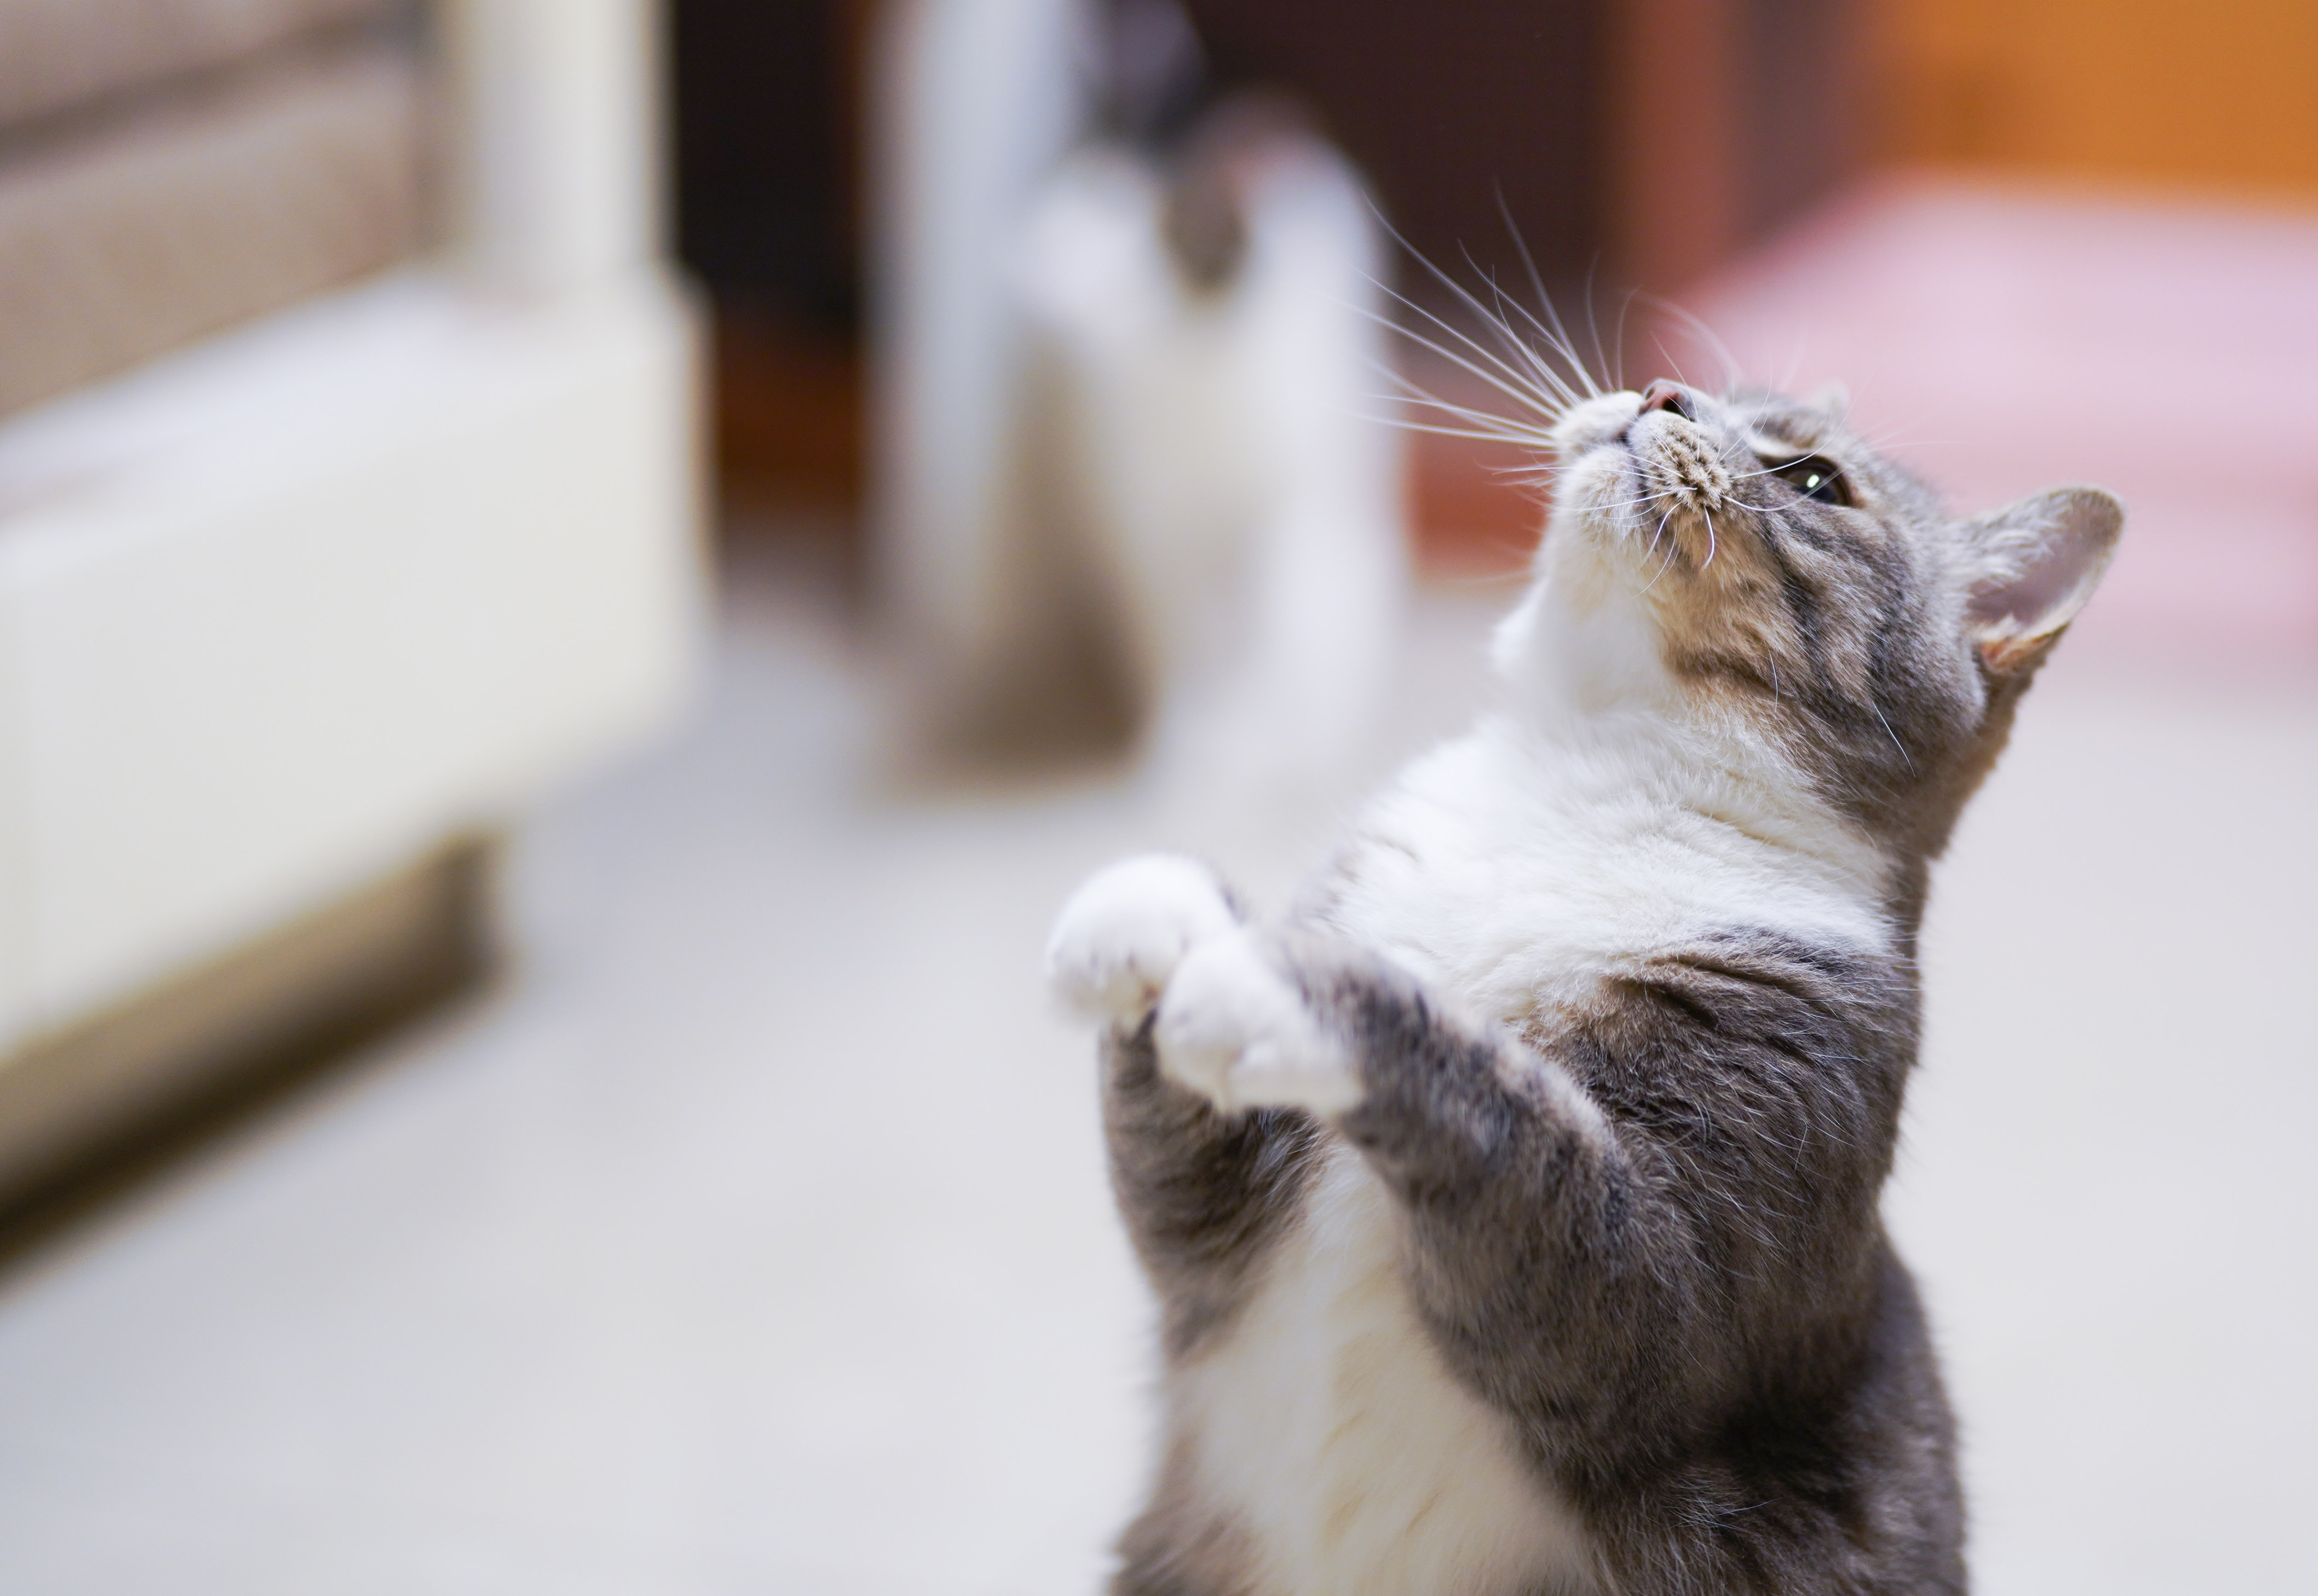
cat, small to medium sized cats, whiskers, cat like mammal, fauna, snout, fur, kitten, paw, aegean cat